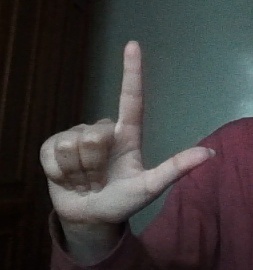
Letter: laam